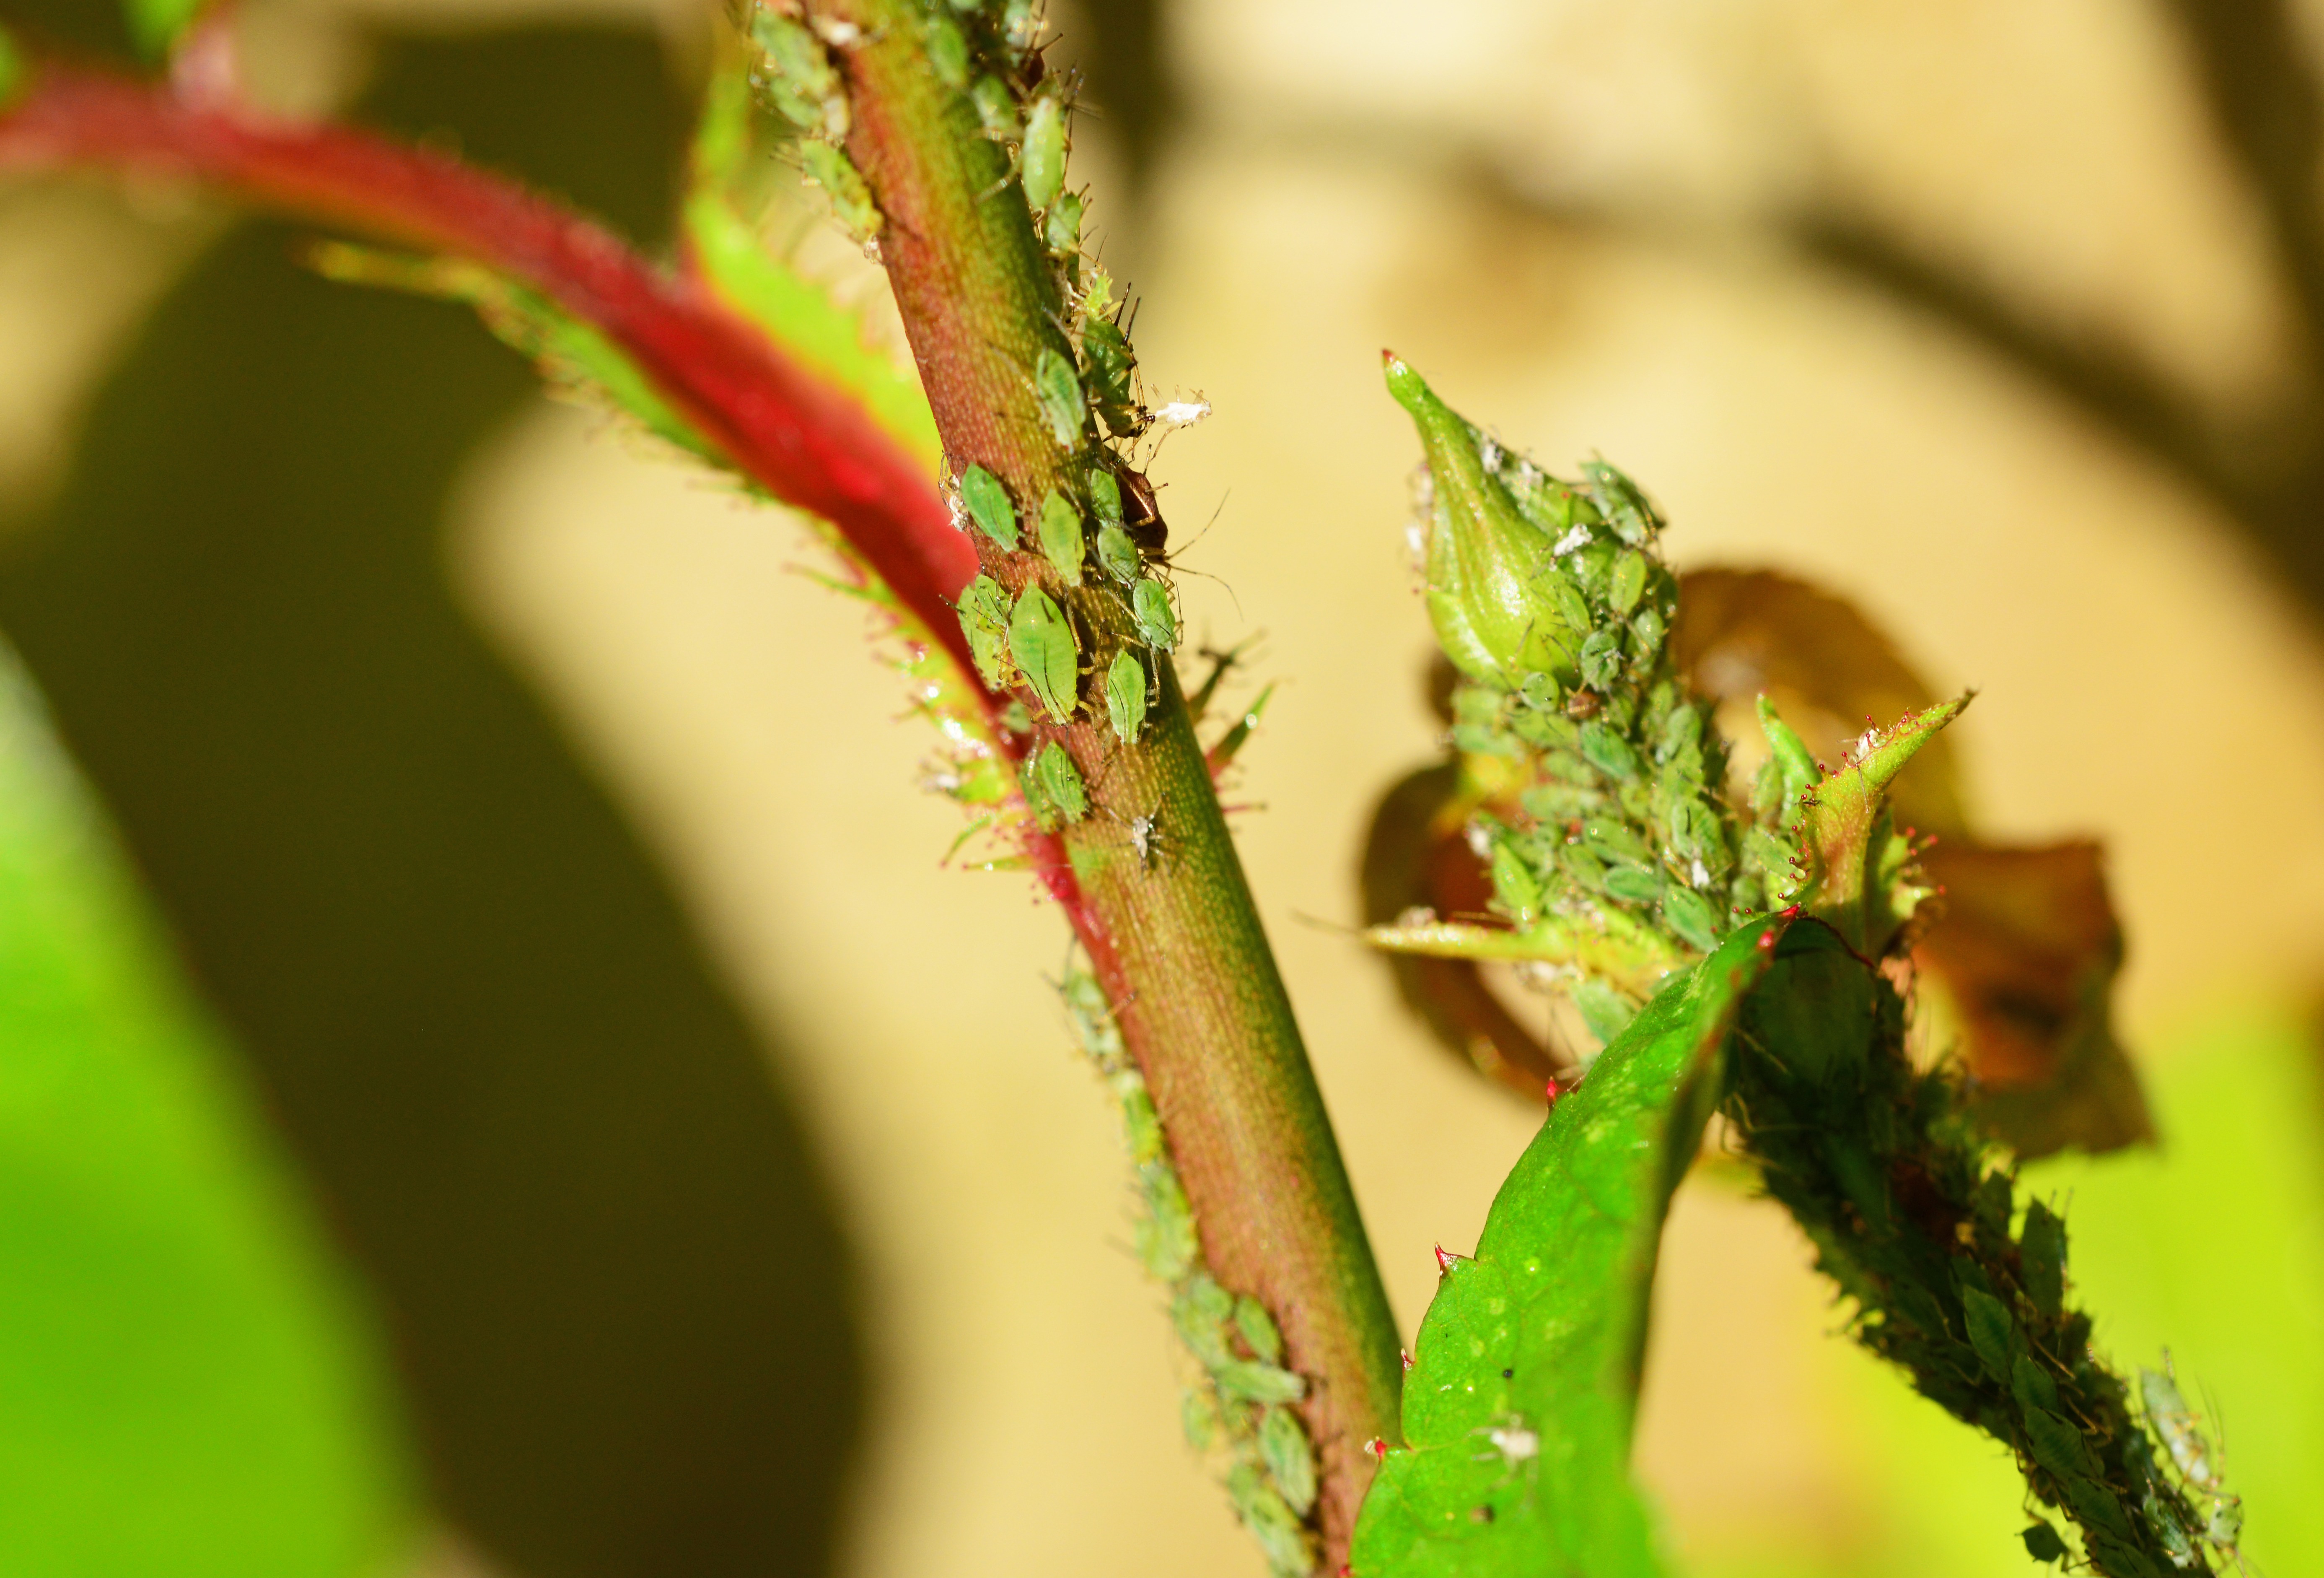
nature, branch, photography, leaf, flower, green, insect, macro, flora, fauna, invertebrate, close up, creatures, detail, aphid, macro photography, plant lice, lice, greenfly, red eyed, destructive, aphidoidea, plant stem, moths and butterflies, sap sucking, rose stem